Harry Houdini

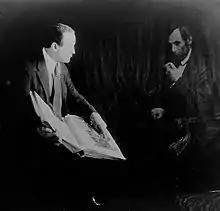
Houdini demonstrates how a photographer could produce fraudulent "spirit photographs" that purported to document the apparition and social interaction of the dead.

Around 1912, the vast number of imitators prompted Houdini to replace his milk can act with the Chinese water torture cell. In this escape, Houdini's feet were locked in stocks, and he was lowered upside down into a tank filled with water. The mahogany and metal cell featured a glass front, through which audiences could clearly see Houdini. The stocks were locked to the top of the cell, and a curtain concealed his escape. In the earliest version of the torture cell, a metal cage was lowered into the cell, and Houdini was enclosed inside that. While making the escape more difficult – the cage prevented Houdini from turning – the cage bars also offered protection should the front glass break.